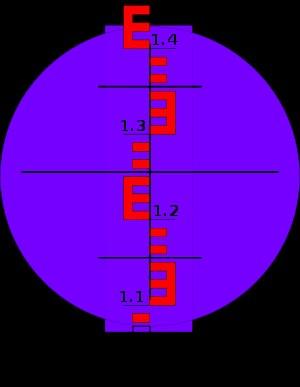
Un télémètre stadimétrique est un instrument optique qui permet d'évaluer les distances en comparant un objet de grandeur connue avec une échelle contenue dans l'instrument. Le stadimètre est le dispositif à l'intérieur d'une lunette que l'on compare avec l'objet observé.